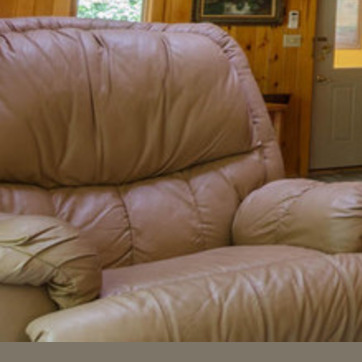
Material: leather